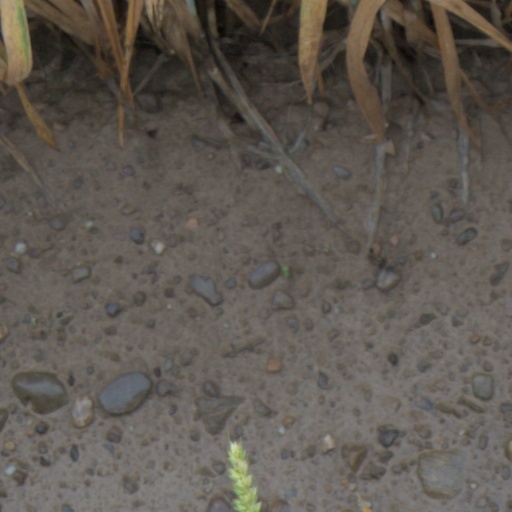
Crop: wheat